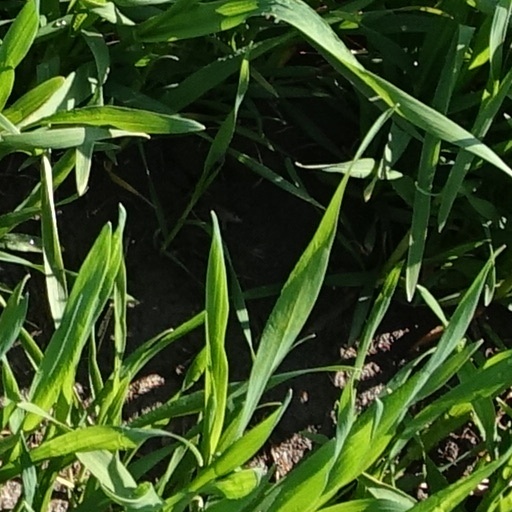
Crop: wheat